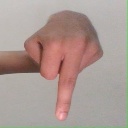
अक्षर: प